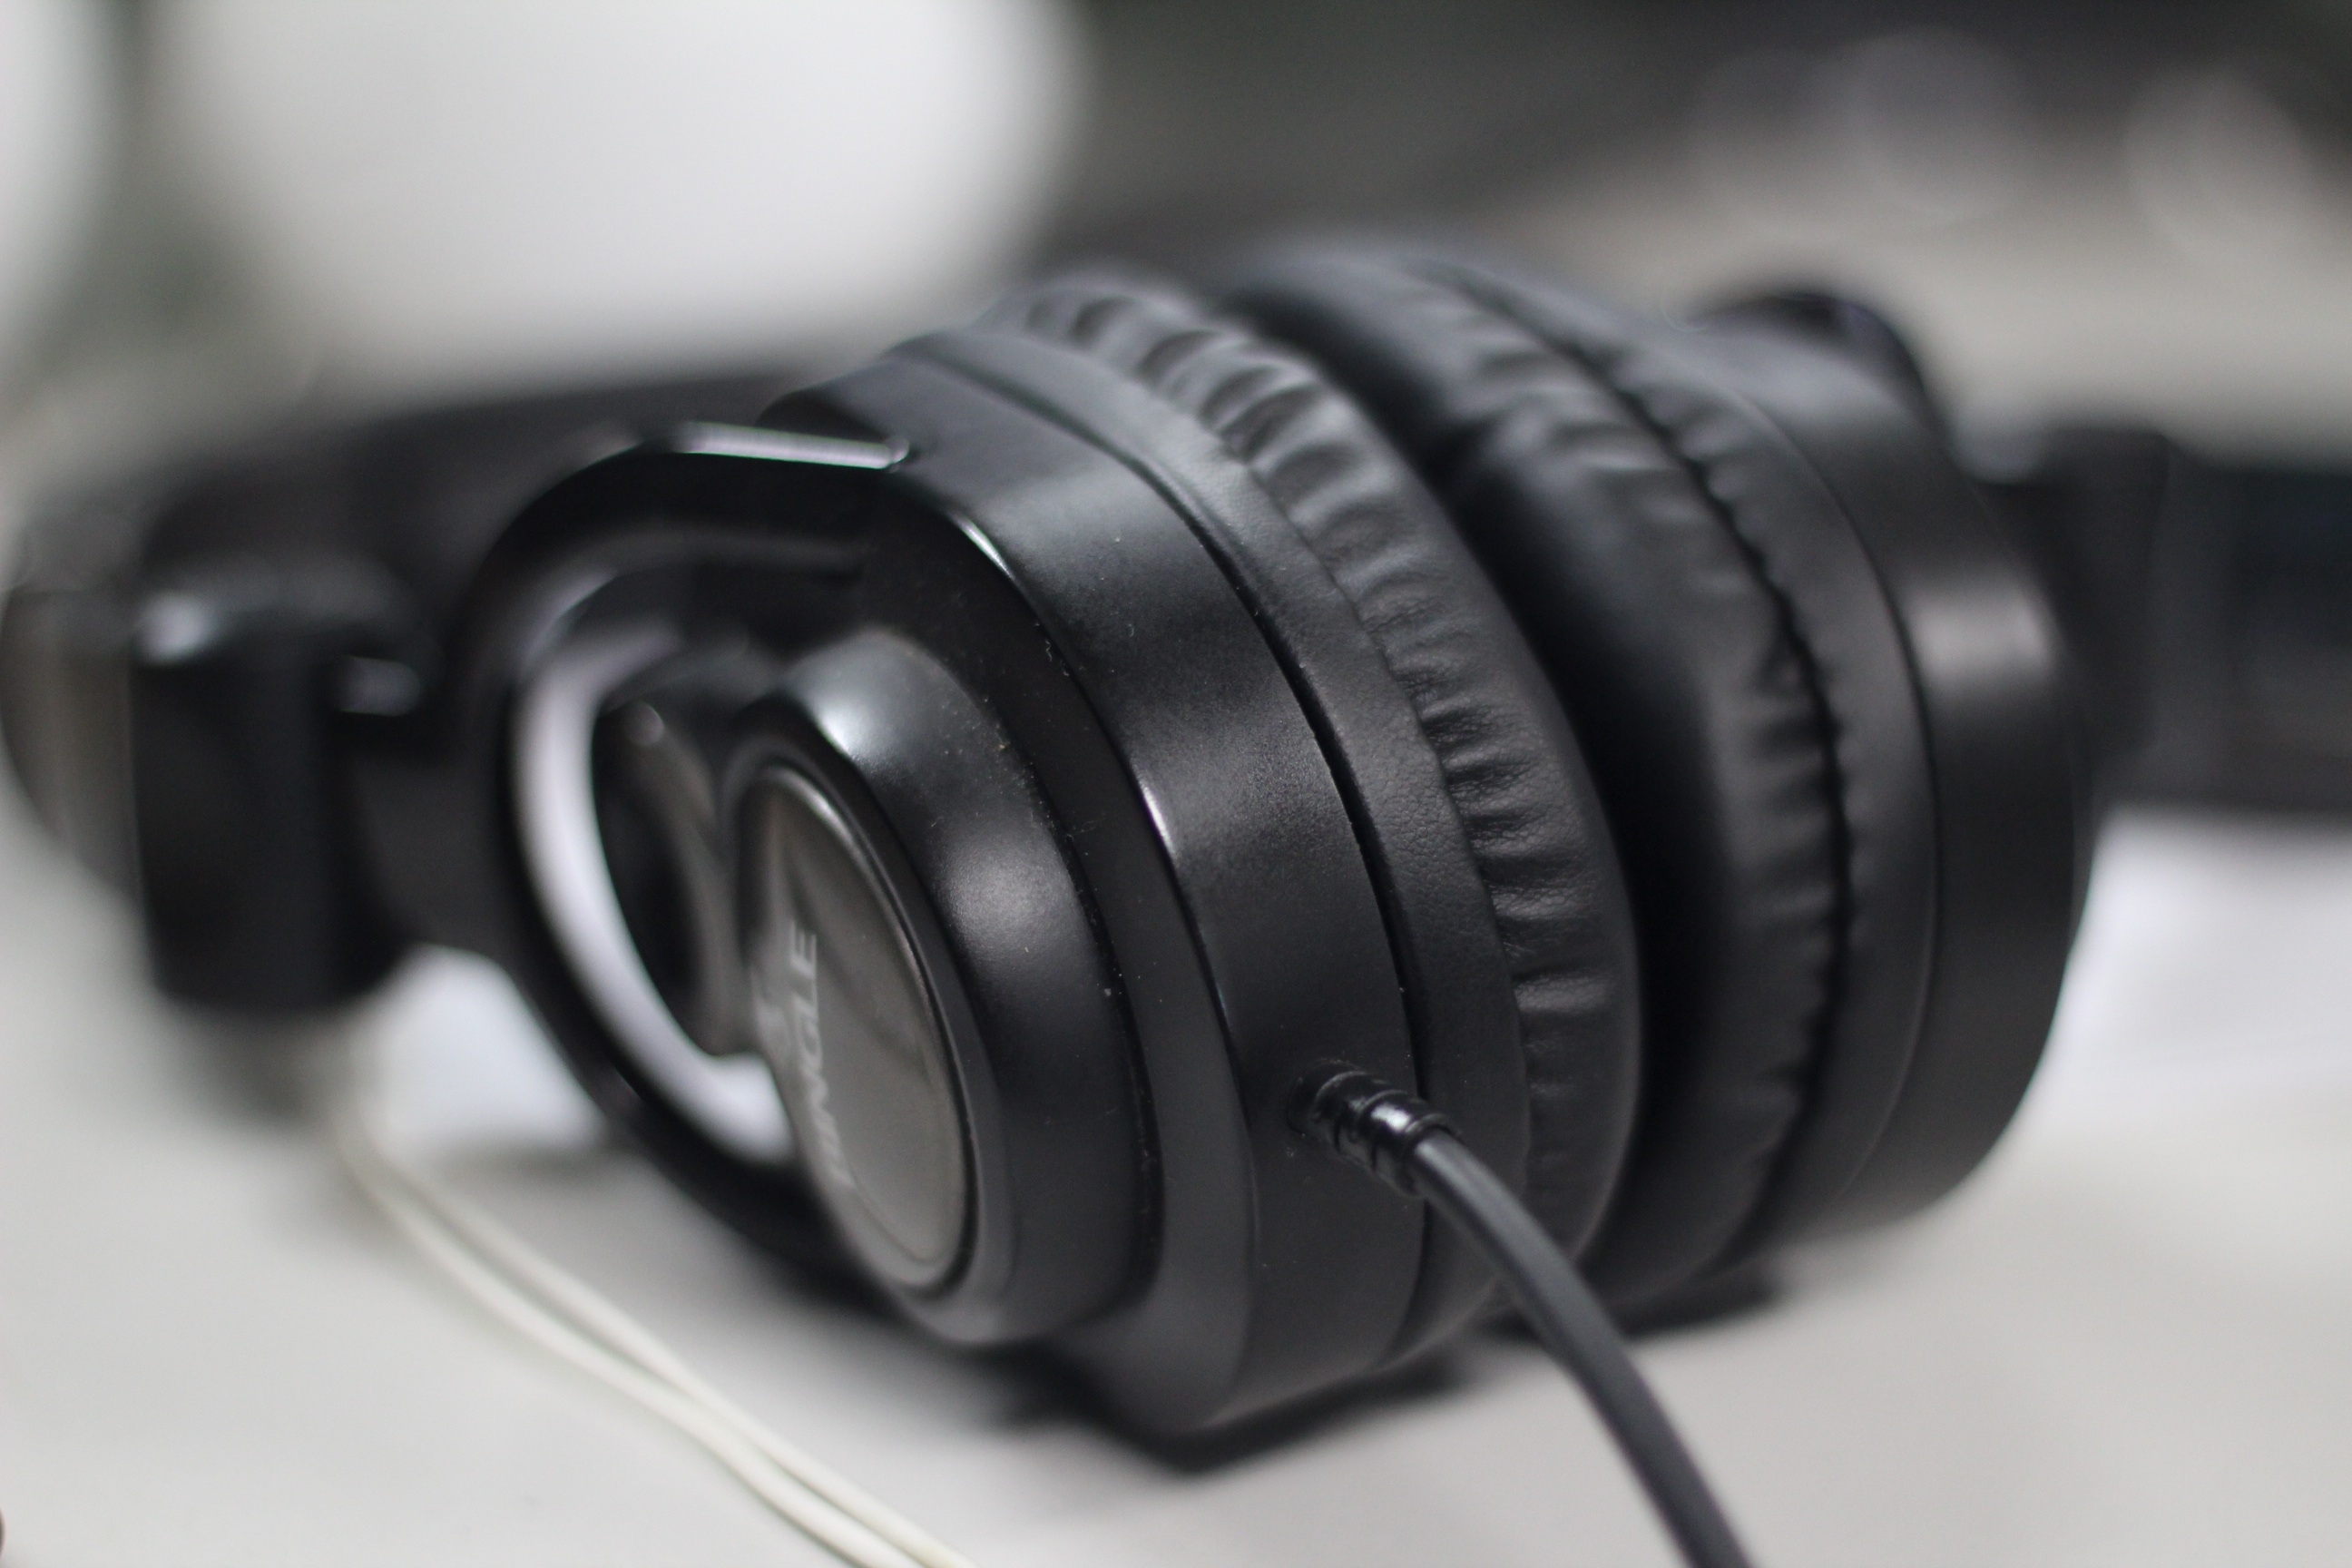
technology, gadget, black, audio, headphones, headset, audio equipment, electronic device